Bridge Street, Warrington

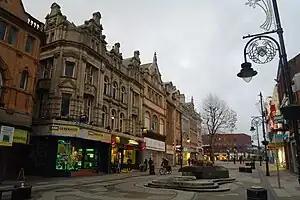
West frontage, upper Bridge Street

Bridge Street is one of the main thoroughfares of Warrington, Cheshire, England, linking the town centre to Warrington Bridge across the River Mersey.